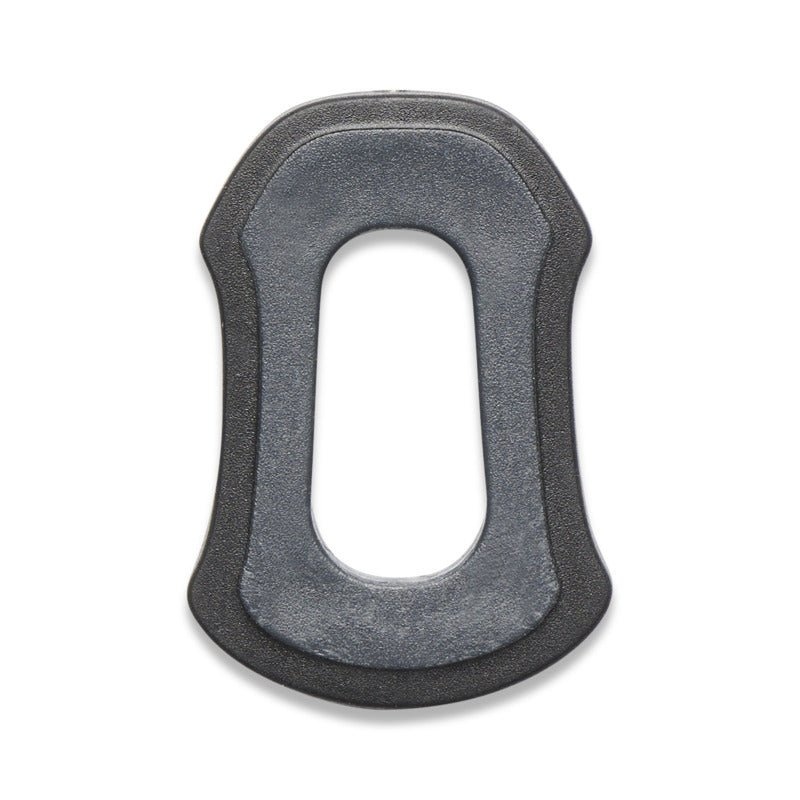
I.C.E. Grip Spacer
Spacer for the grip on the Hydra ice tool. Compatible with all I.C.E. System tools that feature adjustable grips 3 g Country of Origin: Taiwan
Brand: Black Diamond
Category: Sporting Goods > Outdoor Recreation > Climbing > Ice Climbing Tools